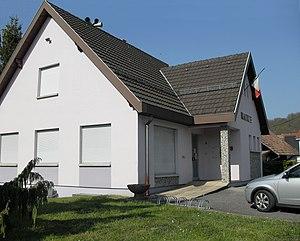
La mairie de Tagolsheim
Tagolsheim est une commune française de l'aire urbaine de Mulhouse située dans le département du Haut-Rhin, en région Grand Est.